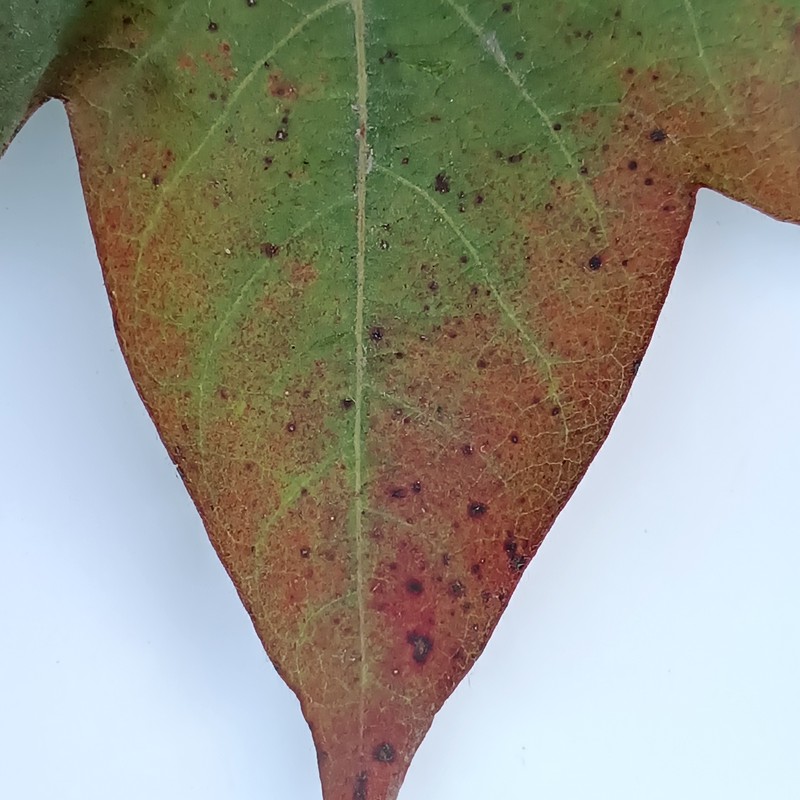
Label: Leaf Redding